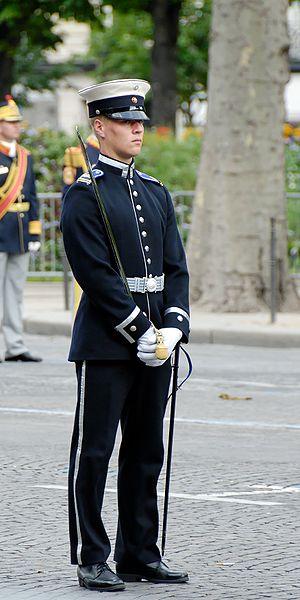
Élève de l'École supérieure de défense nationale de Finlande pendant le défilé du 14 juillet 2007 sur les Champs-Élysées.